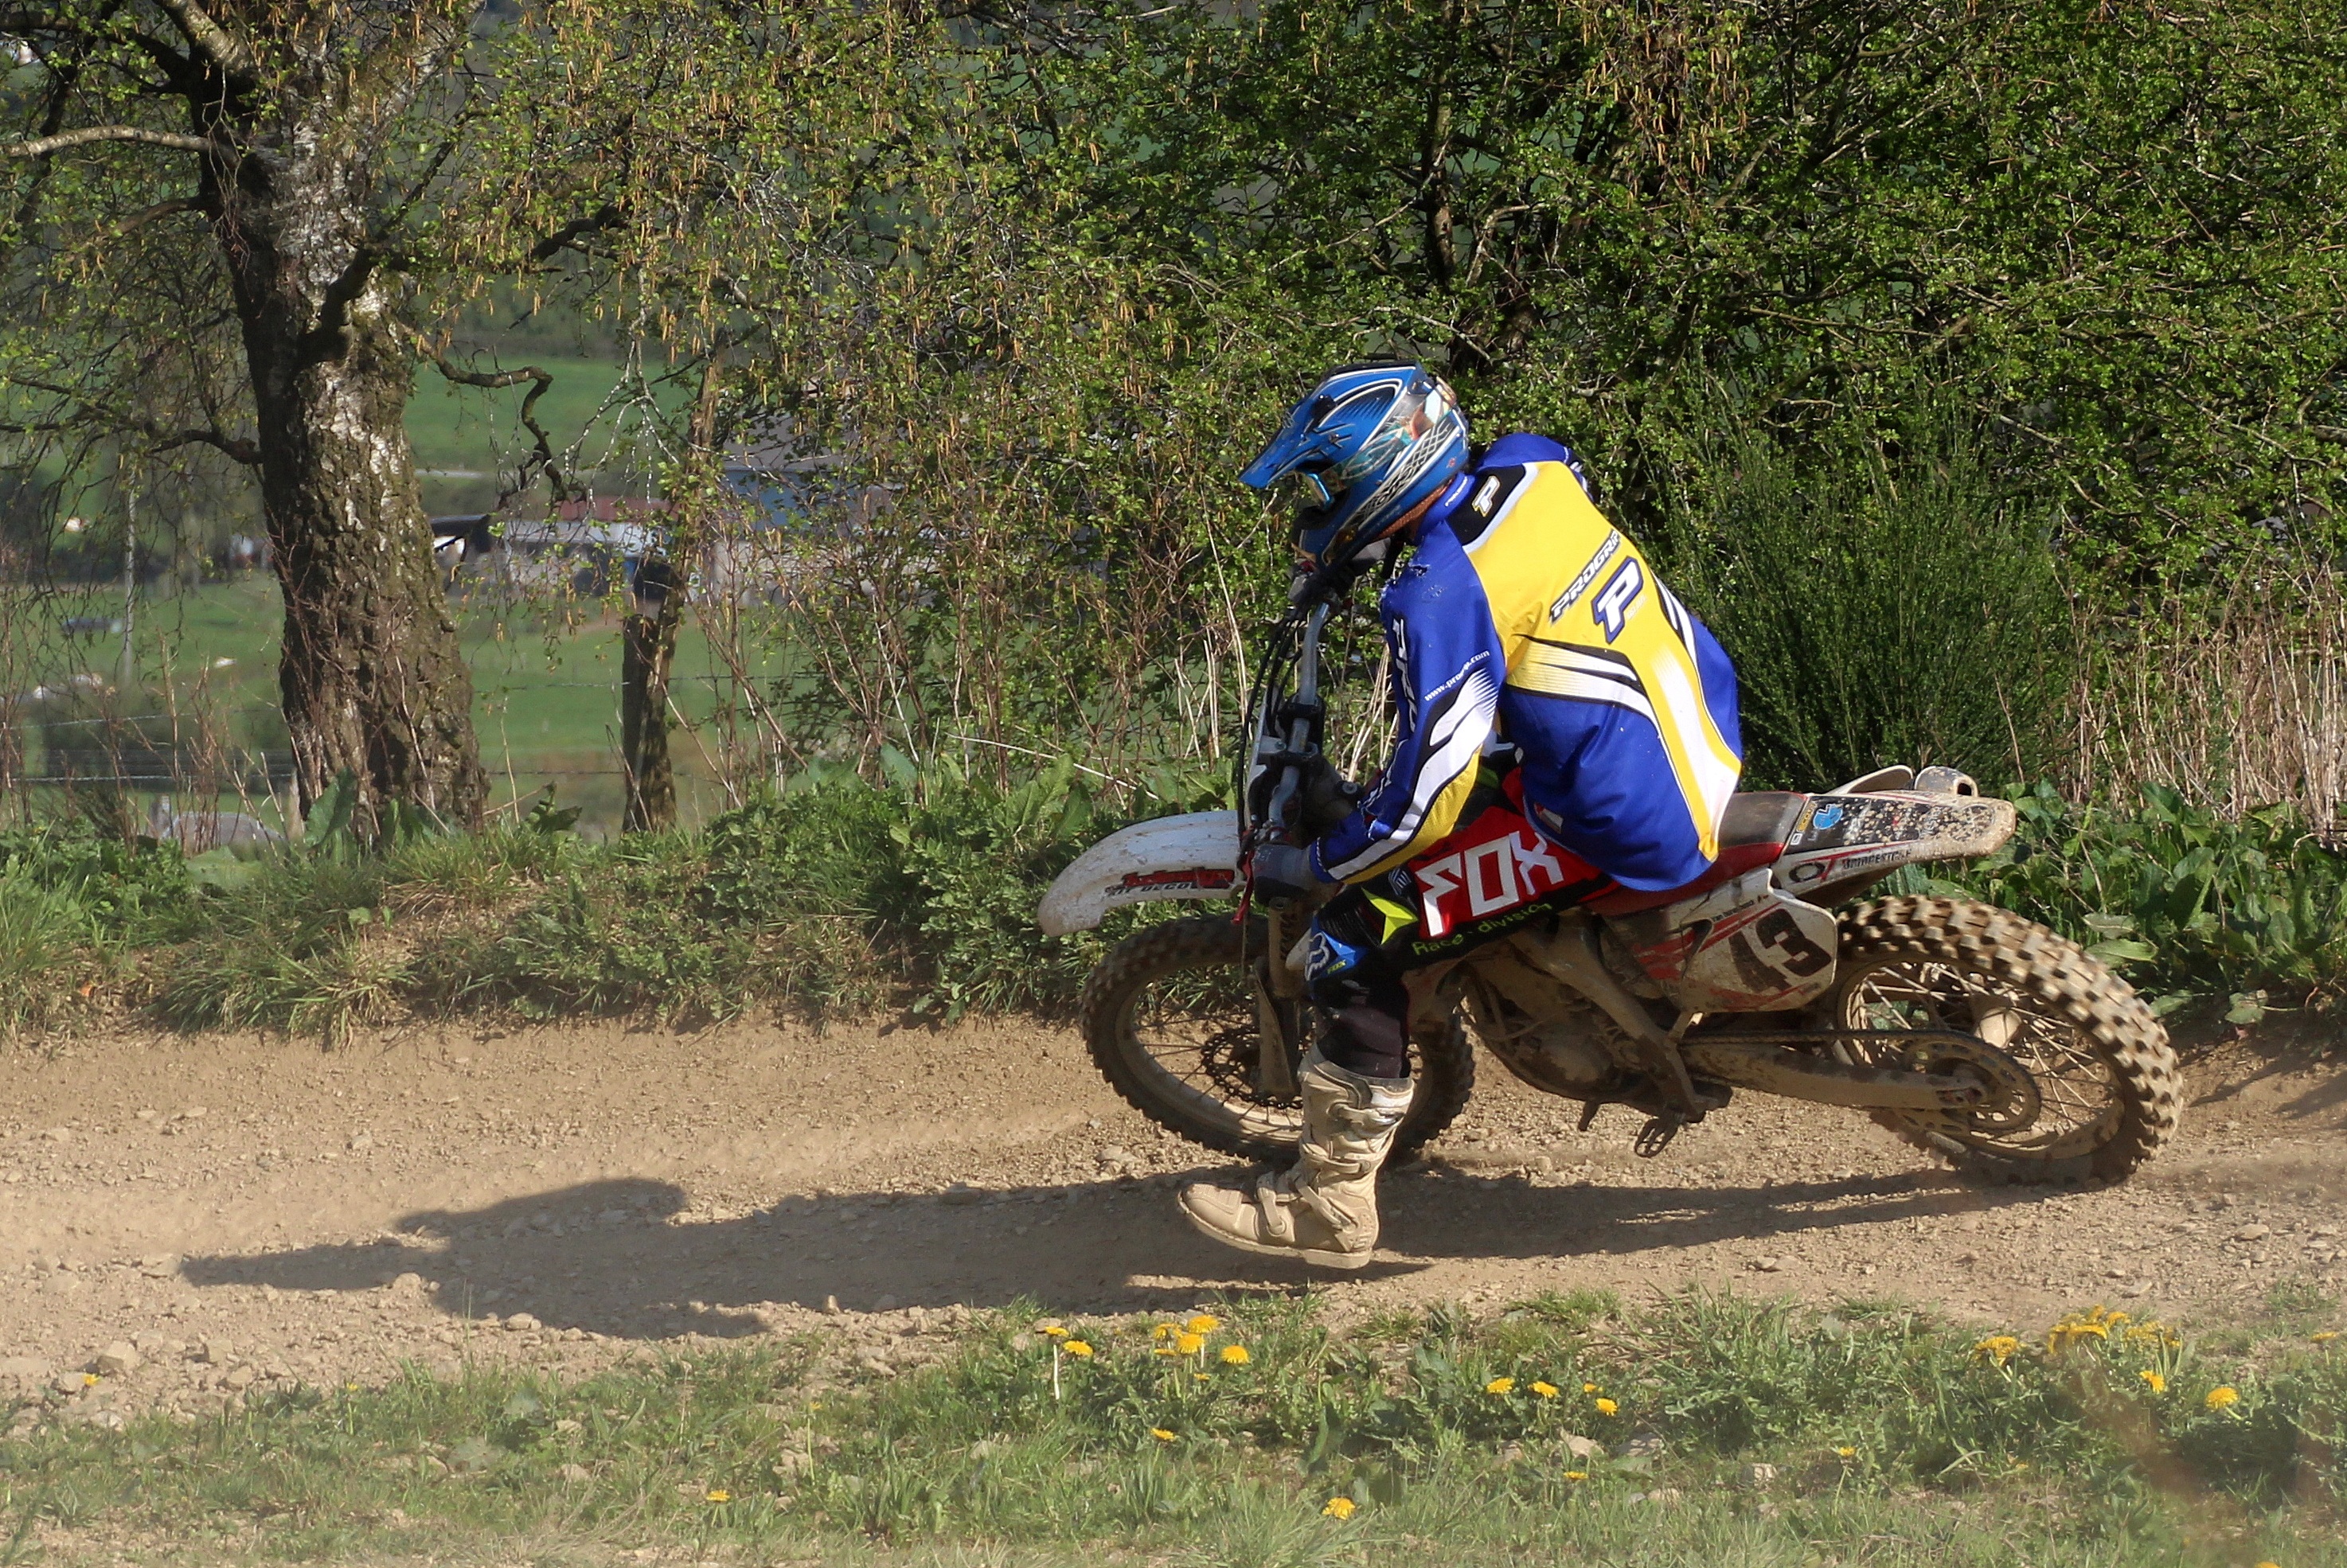
vehicle, motorcycle, motocross, training, soil, cross, extreme sport, sports, racing, dusty, driver, motorsport, enduro, motocross ride, motorcycle sport, motorcycling, motorcycle racing, dry earth, off roading, stunt performer, endurocross